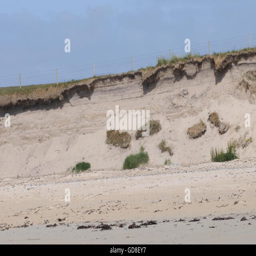
turf growing on a sandy base collapses on to the beach as the sand is eroded by wind and sea .